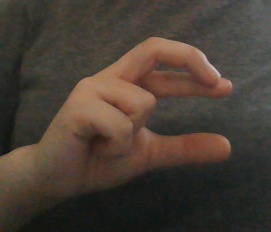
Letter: thal